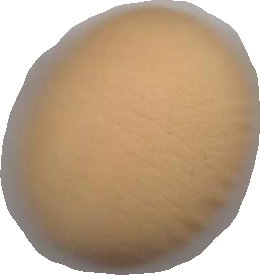
Variety: Dega